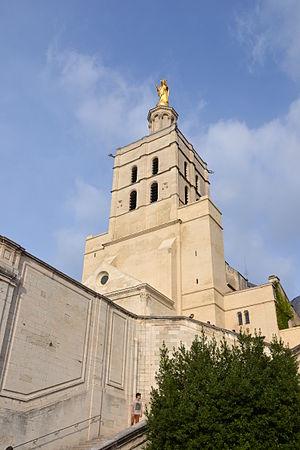
Cathédrale Notre-Dame des Doms (Classé) This building is indexed in the Base Mérimée, a database of architectural heritage maintained by the French Ministry of Culture,